BTR-7

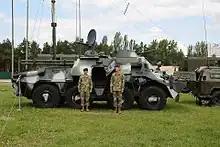
BTR-70DI-02 "Svityaz" (May 2016)

It has 2 FPT Iveco Tector engines (from the Iveco EuroCargo truck) P4 (Euro III), 150 hp each.